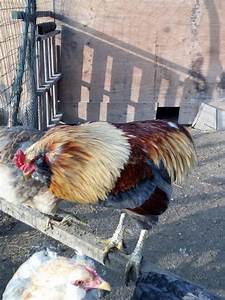
Label: gallina